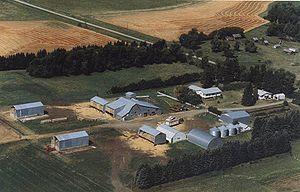
Sifton est une municipalité rurale du Manitoba située au sud-ouest de la province. La population s'élève à 766 habitants. La ville de Oak Lake est enclavée dans le nord du territoire de la municipalité le long de la route Transcanadienne.